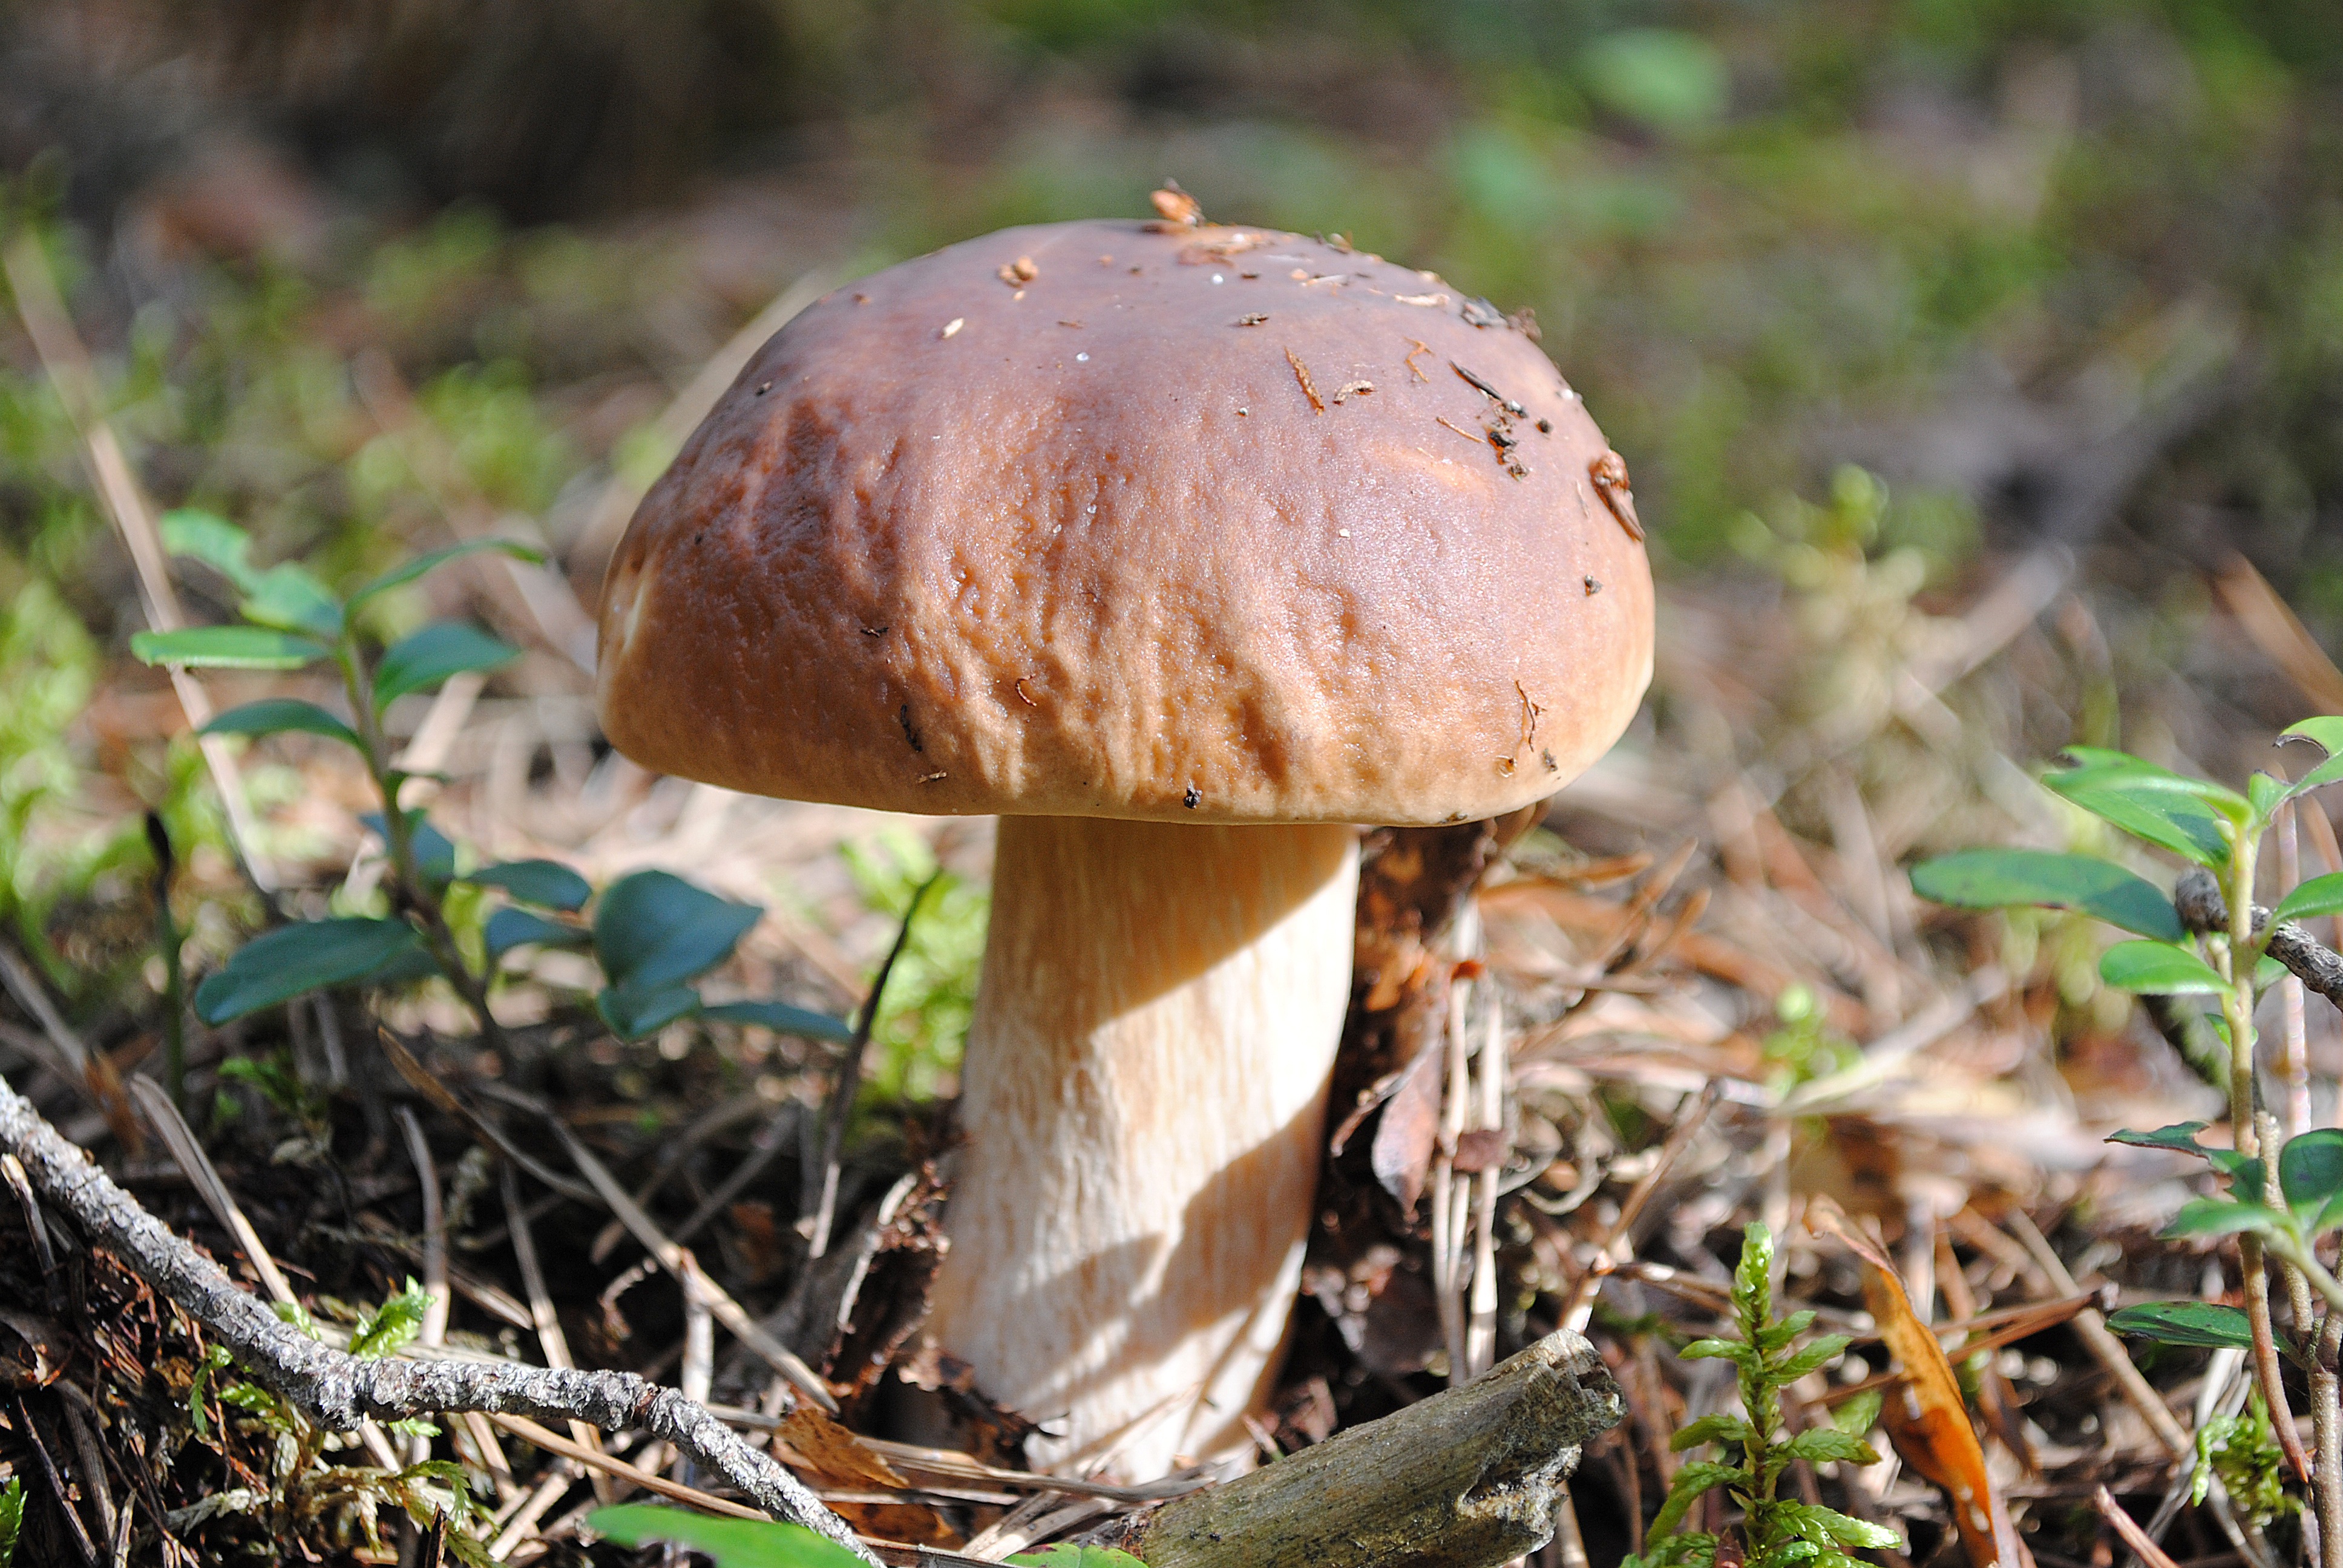
nature, forest, plant, wild, food, macro, autumn, soil, mushroom, fauna, outdoors, fungus, background, mushrooms, woodland, agaric, bolete, agaricus, matsutake, edible mushroom, medicinal mushroom, agaricomycetes, agaricaceae, champignon mushroom, penny bun, nerivill1